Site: saxony
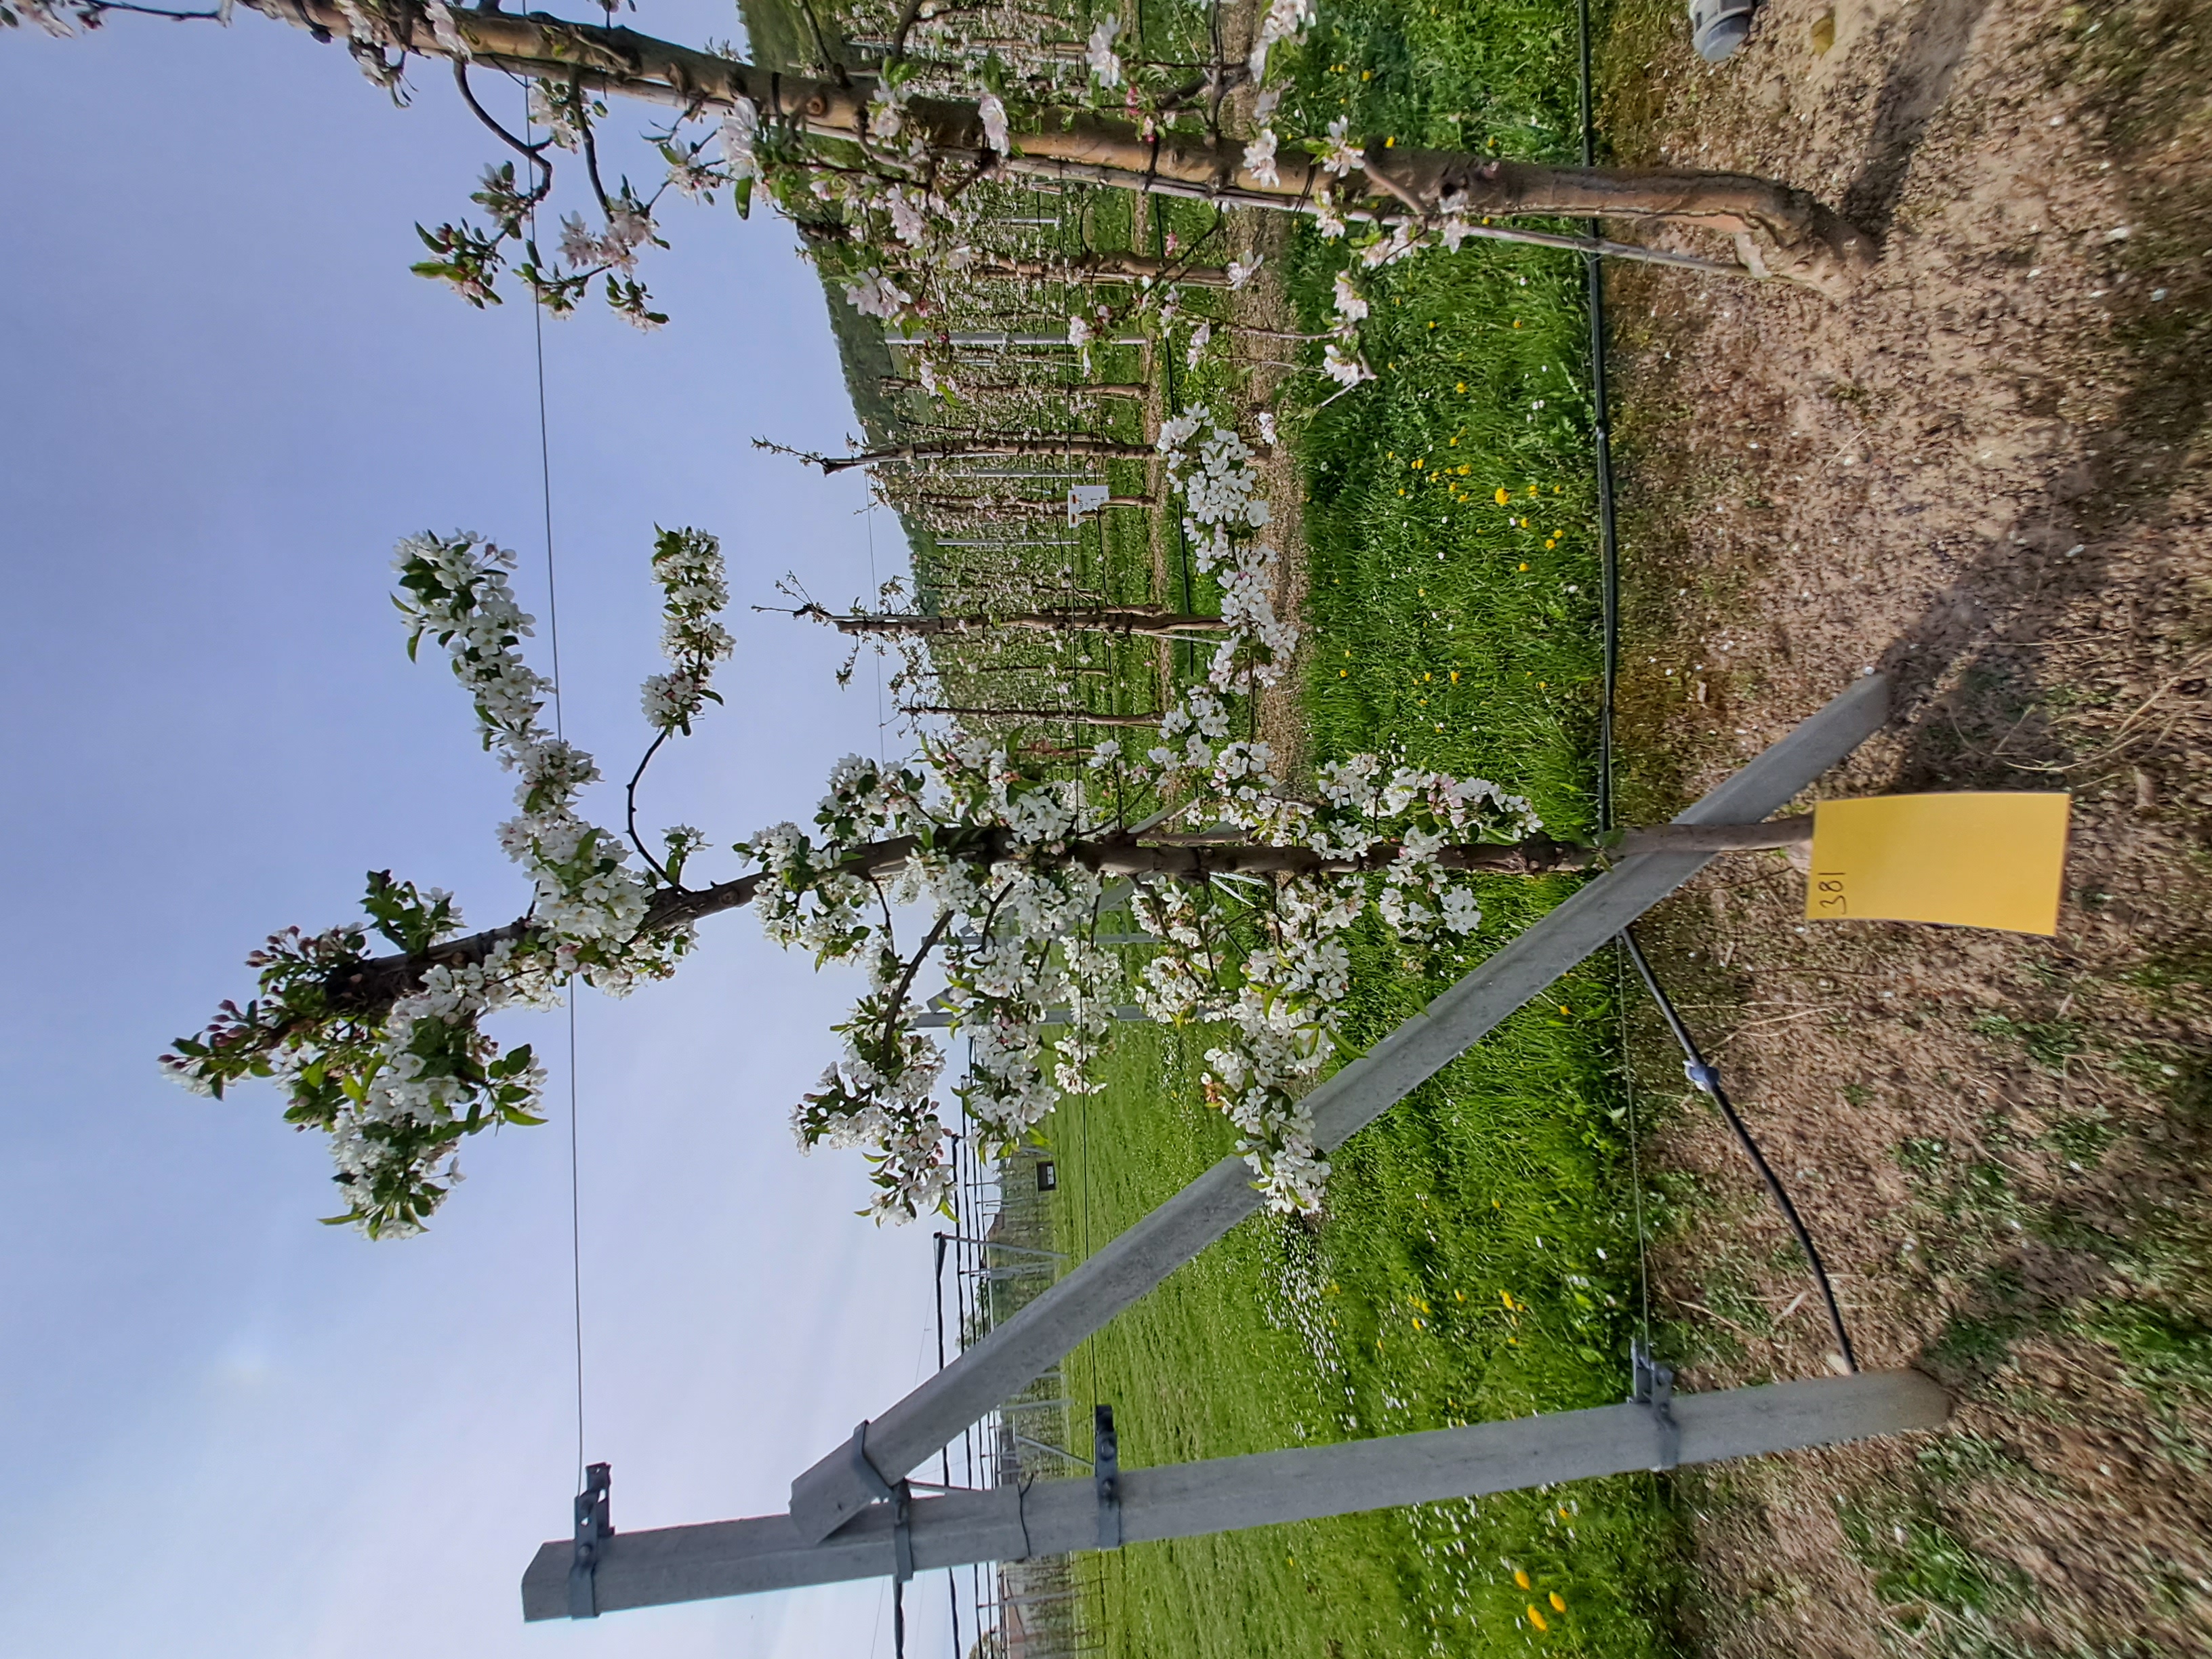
Growth stage (BBCH 65): Flowering